Panchathantram

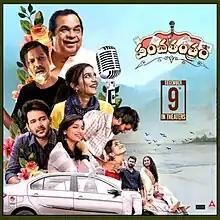
Theatrical release poster

Panchathantram is a 2022 Indian Telugu-language anthology film written and directed by Harsha Pulipaka, and produced by Ticket Factory and S Originals. The star cast of the film Brahmanandam, Swathi Reddy, Samuthirakani, Naresh Agatsya, Sri Vidya Maharshi, Rahul Vijay, Shivathmika Rajashekar, Divyavani, DivyaSripada, Vikas, Praanya P Rao, Aadarsh Balakrishna, and Uttej. The soundtrack was composed by Prashanth R Vihari and Shravan Bharadwaj.